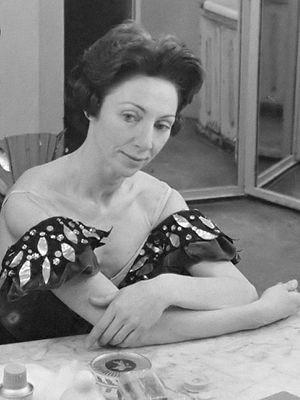
Rosella Hightower est une danseuse étoile, pédagogue et professeur de danse franco-américaine née à Ardmore le 10 janvier 1920 et décédée à Cannes le 4 novembre 2008, enterrée en Bretagne à Palais à Belle-Île.